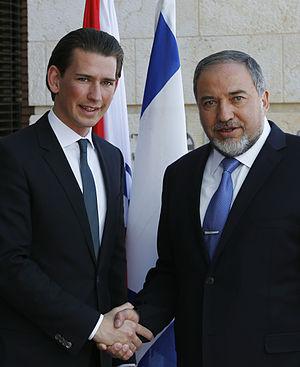
Avigdor Liberman, né le 5 juin 1958 à Kichinev, est un homme politique israélien.